Emperor Momozono

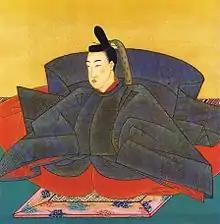

, posthumously honored as , was the 116th emperor of Japan, according to the traditional order of succession. Momozono's reign spanned the years from 1747 until his death in 1762. Momozono's reign was mostly quiet, with only one incident occurring that involved a small number of Kuge who advocated for the restoration of direct Imperial rule. These Kuge were punished by the shōgun, who held de facto power in the country.